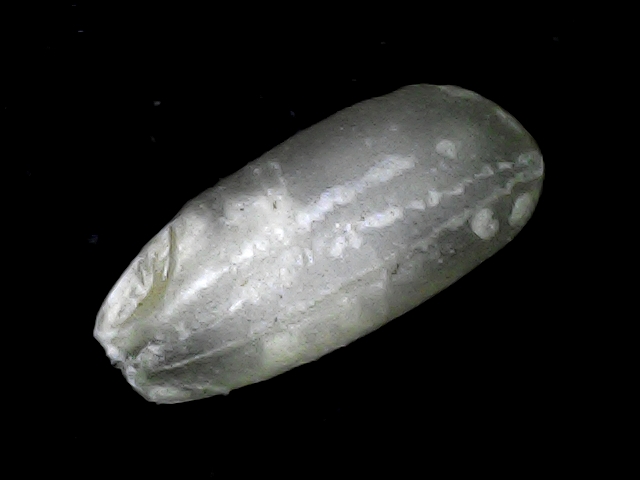
Rice variety: BD79